Gary Lee Price

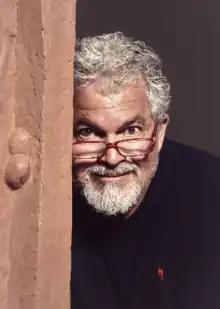
Gary Lee Price

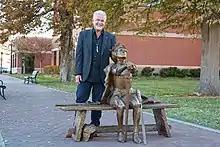
Price with his sculpture of Joan of Arc, part of his Great Contributors Bench Series

At the age of 6 years old Gary Lee Price witnessed the murder-suicide of his mother, Betty Jo Reeder, and his step-father, Ted Reeder in Manheim, Germany. He was shipped back to the states to be raised by his mom's first husband, Wayne Price. Price went to both grade school and high school in Montpelier, Idaho. After graduating from Montpelier High School, he went on to study at Ricks College in Rexburg, Idaho. He then served a two-year mission for the Church of Jesus Christ of Latter-day Saints in southern Germany. Following his mission, Price studied in Jerusalem for six months through Brigham Young University’s Study Abroad program. He then studied at the Utah Technical College in Orem, Utah (now Utah Valley University), where he met and studied with sculptor Stan Johnson. With Johnson's encouragement, Price decided to continue his education at the University of Utah where he graduated with a BA in Art. His professional sculpting career took off almost immediately with the sales of his early Western and Native American pieces, including Sacred Meat and Ascent. Price credits the piece Ascent as the inspiration for his "Statue of Responsibility". Stephen R. Covey was instrumental in introducing Gary Lee Price to the Statue of Responsibility. Dr Covey was a friend and colleague of holocaust survivor, Viktor E. Frankl, author of "Man's Search for Meaning", Covey made a commitment to Frankl to make sure that Frankl's vision of a Statue of Responsibility on the West coast would one day "bookend" the Statue of Liberty on the East coast. Price holds the trademarks and copyrights, and is the official sculptor for this project. Price and his wife, Leesa Clark-Price have created a non-profit organization, Statue of Responsibility Foundation which is currently in the third phase of this endeavor. Price's memoirs, a book titled "Divine Turbulence: Navigating the Amorphous Winds of Life", were released in 2022.